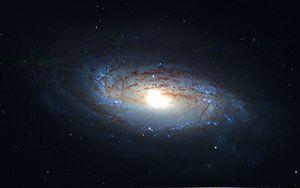
NGC 5806 est une galaxie spirale barrée qui fait partie de la constellation de la Vierge.